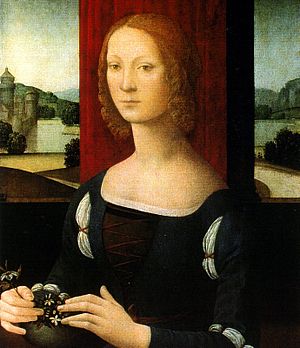
Catharina Sforza
Catharina Sforza var en uægte datter af Milanos hersker, hertug Galeazzo Maria Sforza. Hun blev hertuginde af Forlì og Imola.